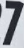
Number: 7